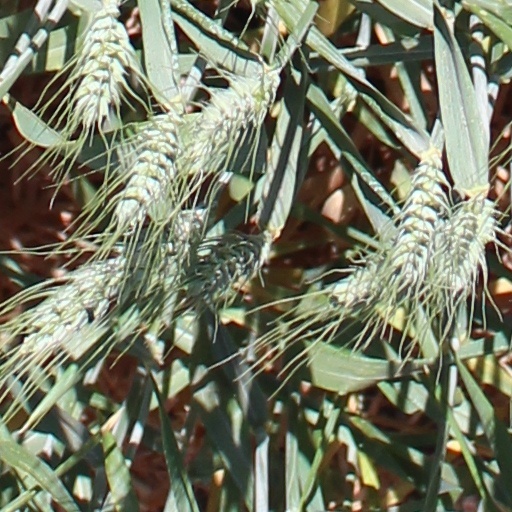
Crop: wheat